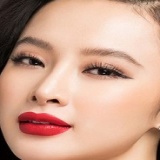
diễn viên Angela Phương Trinh